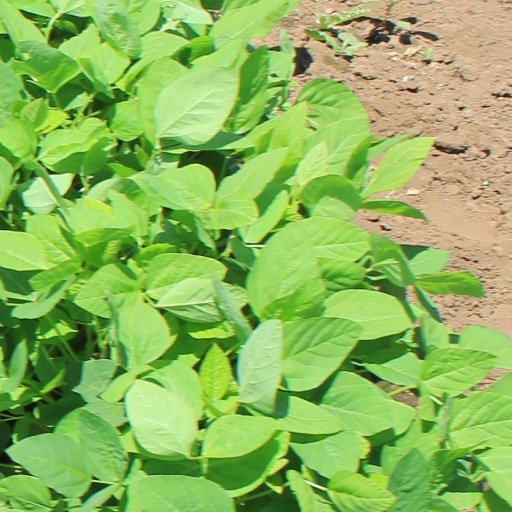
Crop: soybean